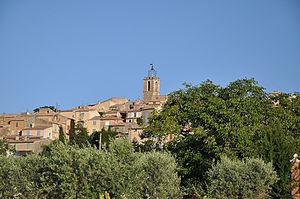
Puimoisson, le village
Puimoisson est une commune française, située dans le département des Alpes-de-Haute-Provence en région Provence-Alpes-Côte d'Azur.